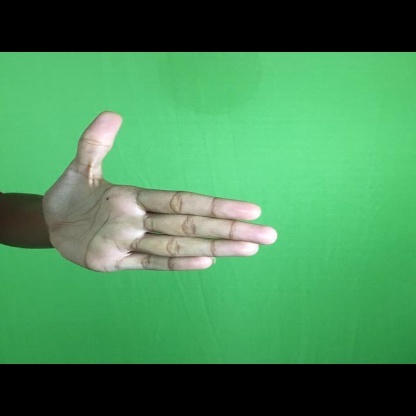
Mudra: Ardhachandran